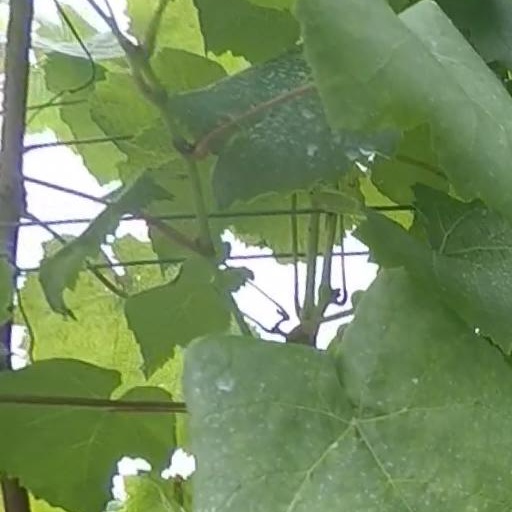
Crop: grape